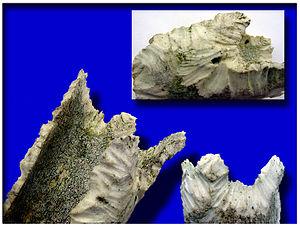
La maladie débilitante chronique ou encéphalopathie des cervidés, appelée CWD ou chronic wasting disease en anglais, est une « encéphalopathie spongiforme transmissible », la seule connue au sein de la faune sauvage. C'est une maladie fatale, proche de la maladie de la vache folle et de la maladie de Creutzfeldt-Jakob chez l'Homme, et plus encore de la tremblante du mouton, mais qui n'affecte que les cervidés. Cette maladie émergente est encore mal connue. Le risque d'une transmission à l'Homme ne peut être exclu.
L'Écureuil d'Eurasie ou Écureuil roux a pour nom scientifique Sciurus vulgaris. Cette espèce d’écureuils est un petit rongeur arboricole et diurne de la famille des Sciuridés.